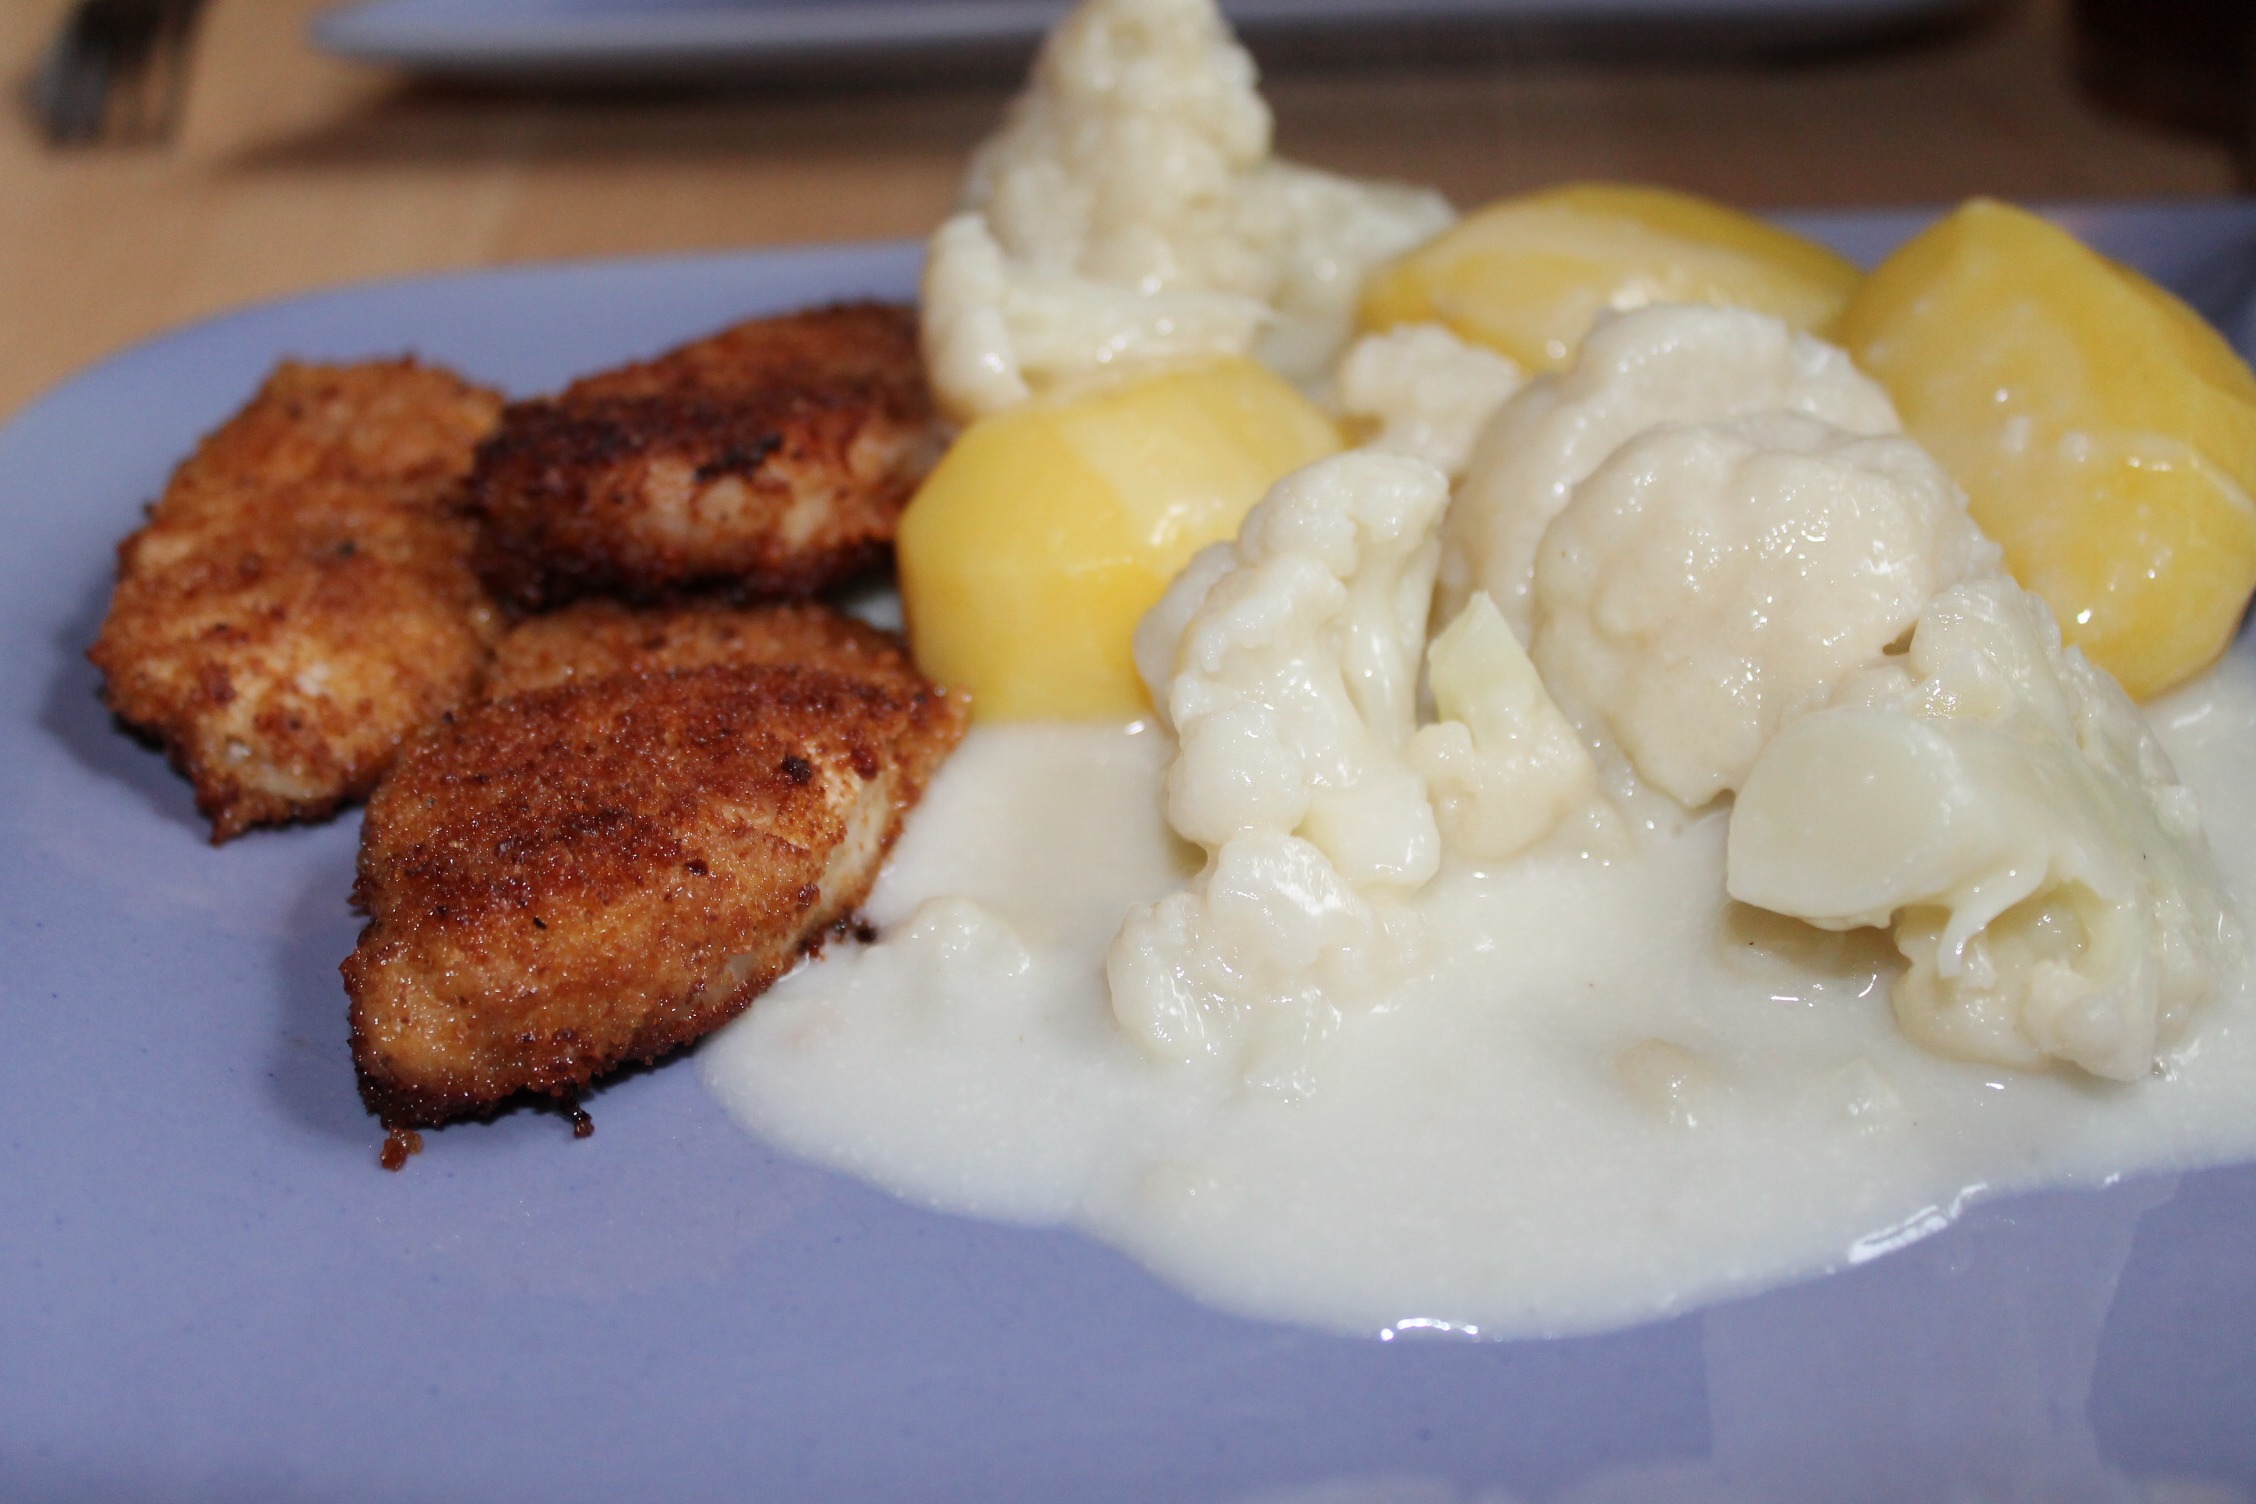
dish, meal, food, produce, seafood, breakfast, eat, meat, cuisine, cook, court, potatoes, cauliflower, breaded, schnitzel, fried food, cauliflower vegetable